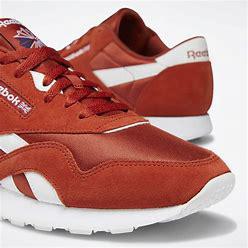
Brand: Reebok
Model: Classic Nylon